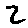
Label: 2